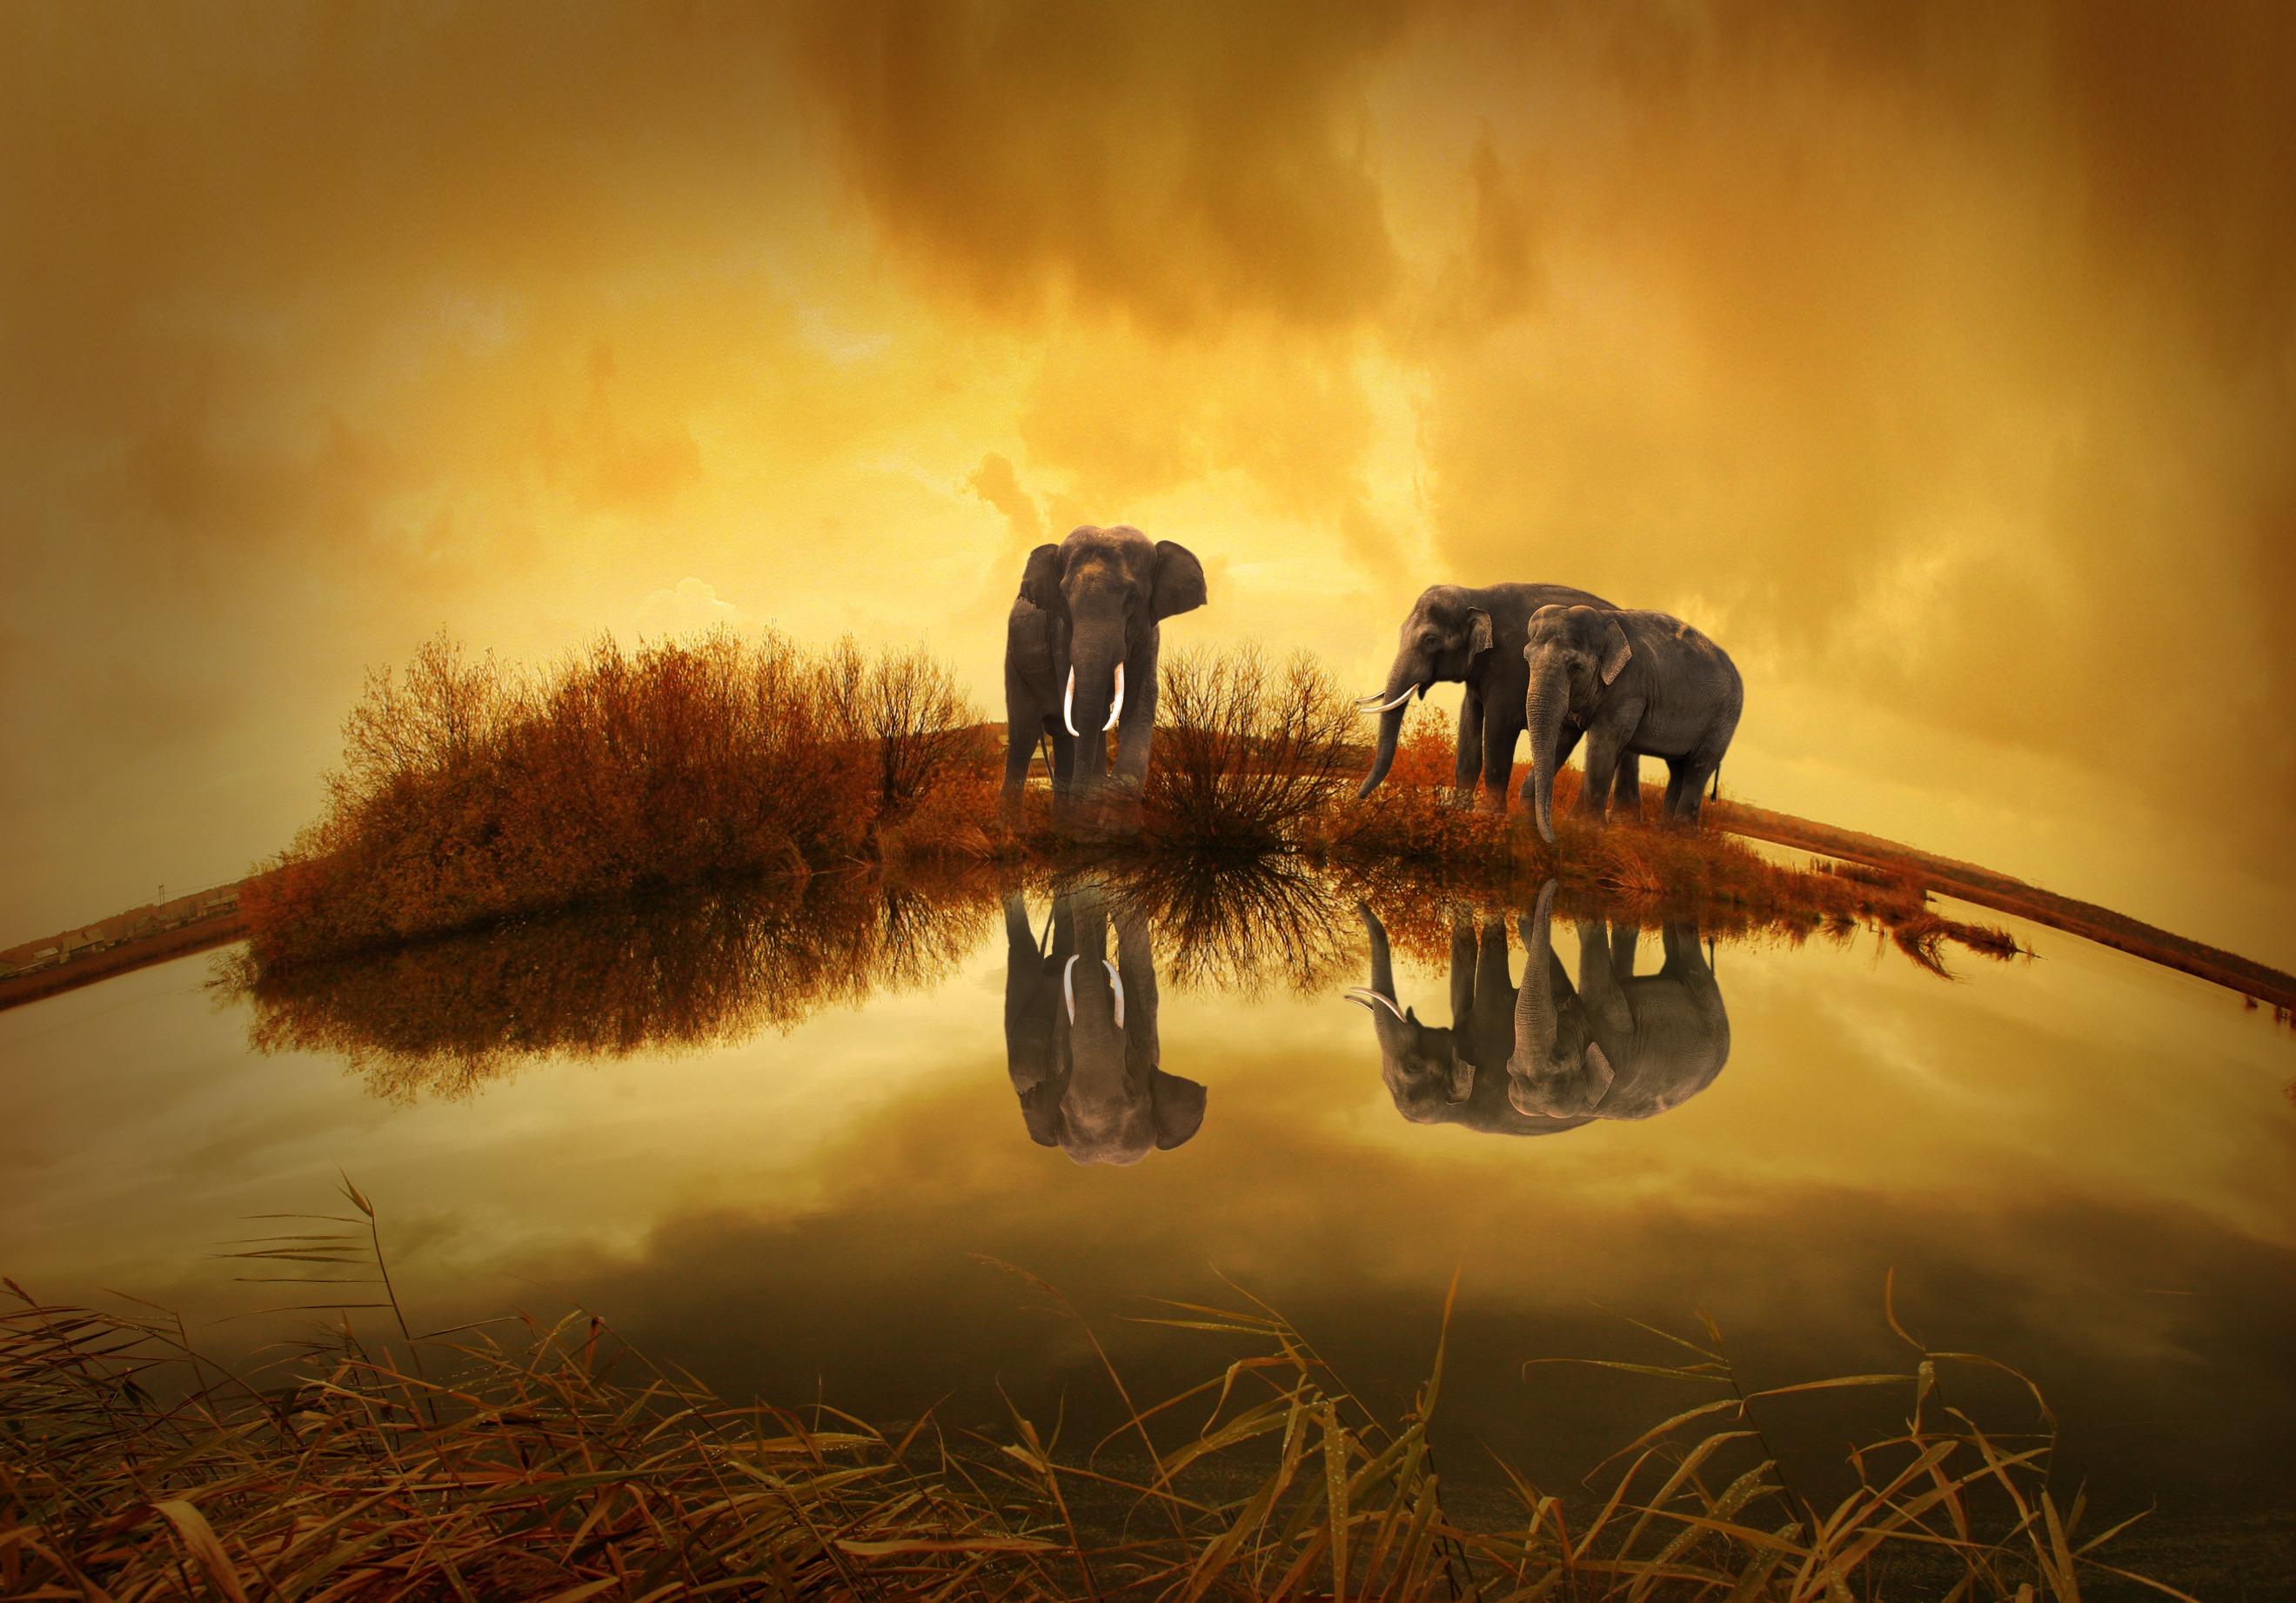
nature, sunrise, sunset, sunlight, morning, dawn, evening, reflection, autumn, savanna, elephant, thailand, animals, screenshot, atmospheric phenomenon, computer wallpaper